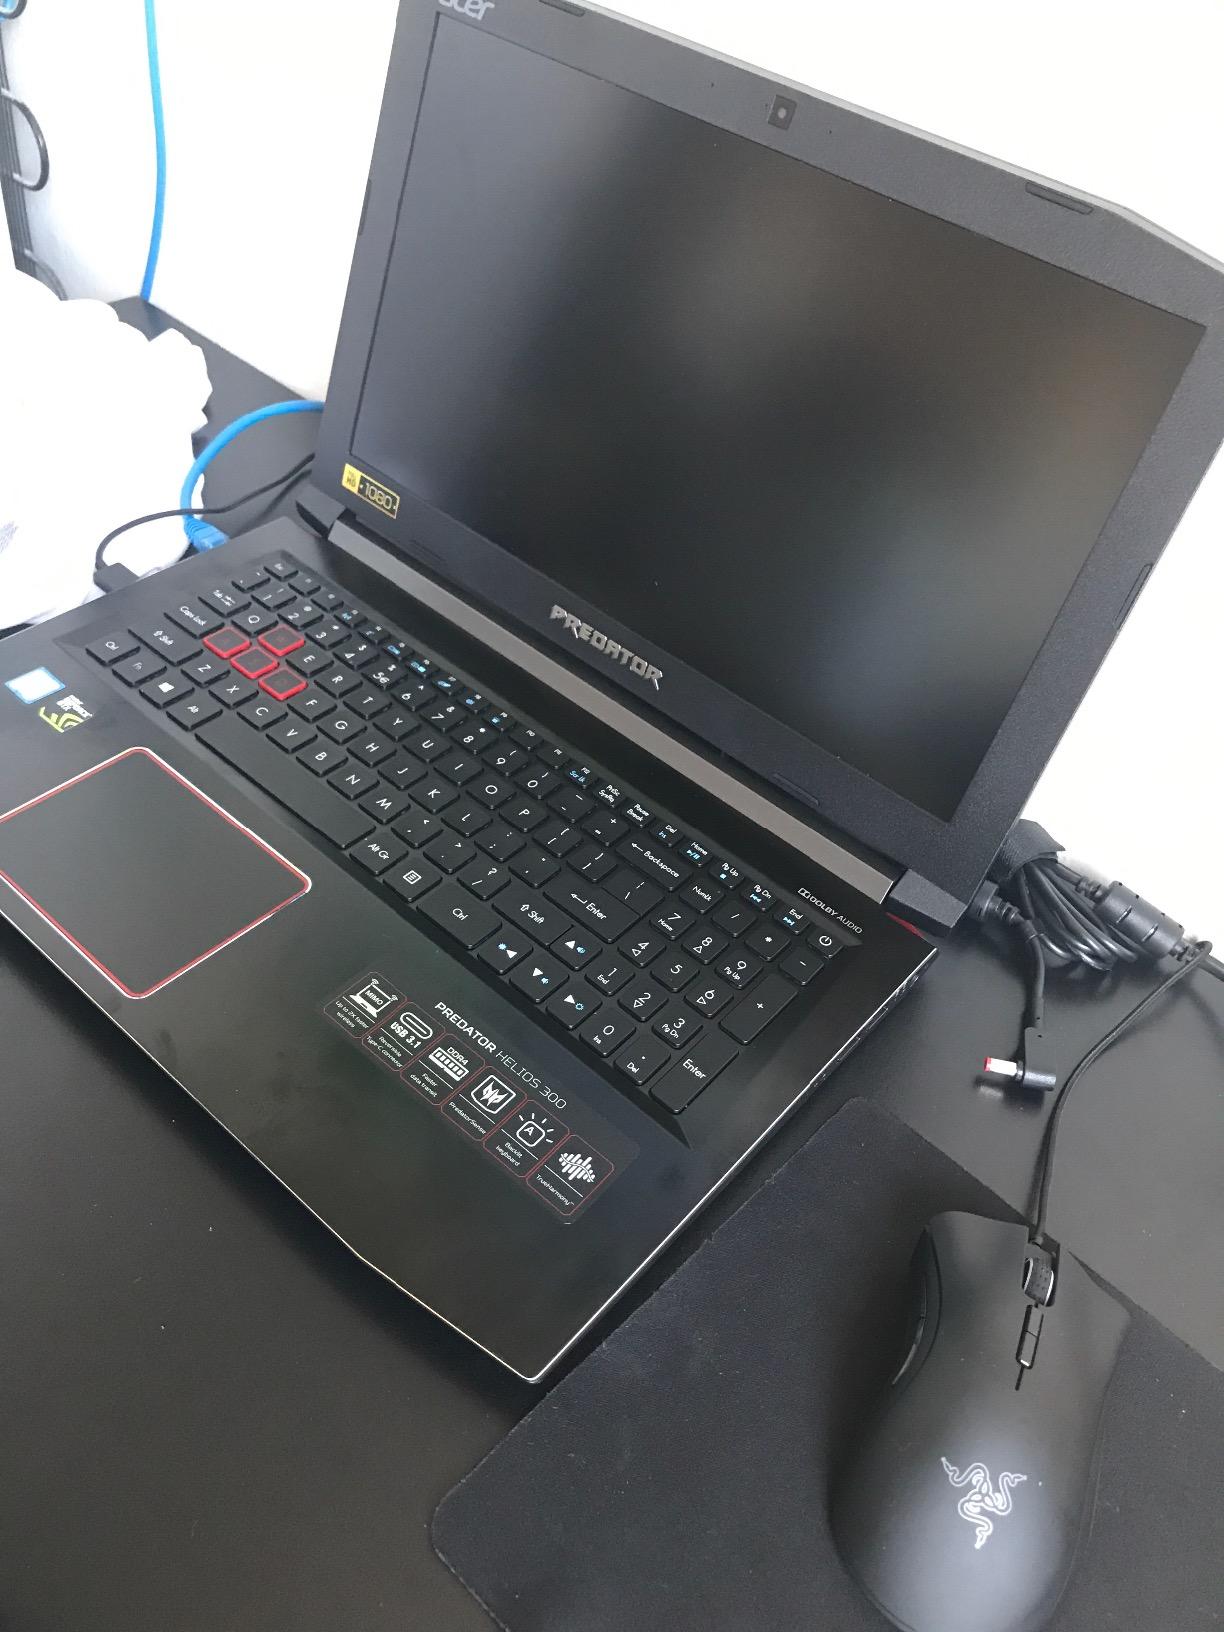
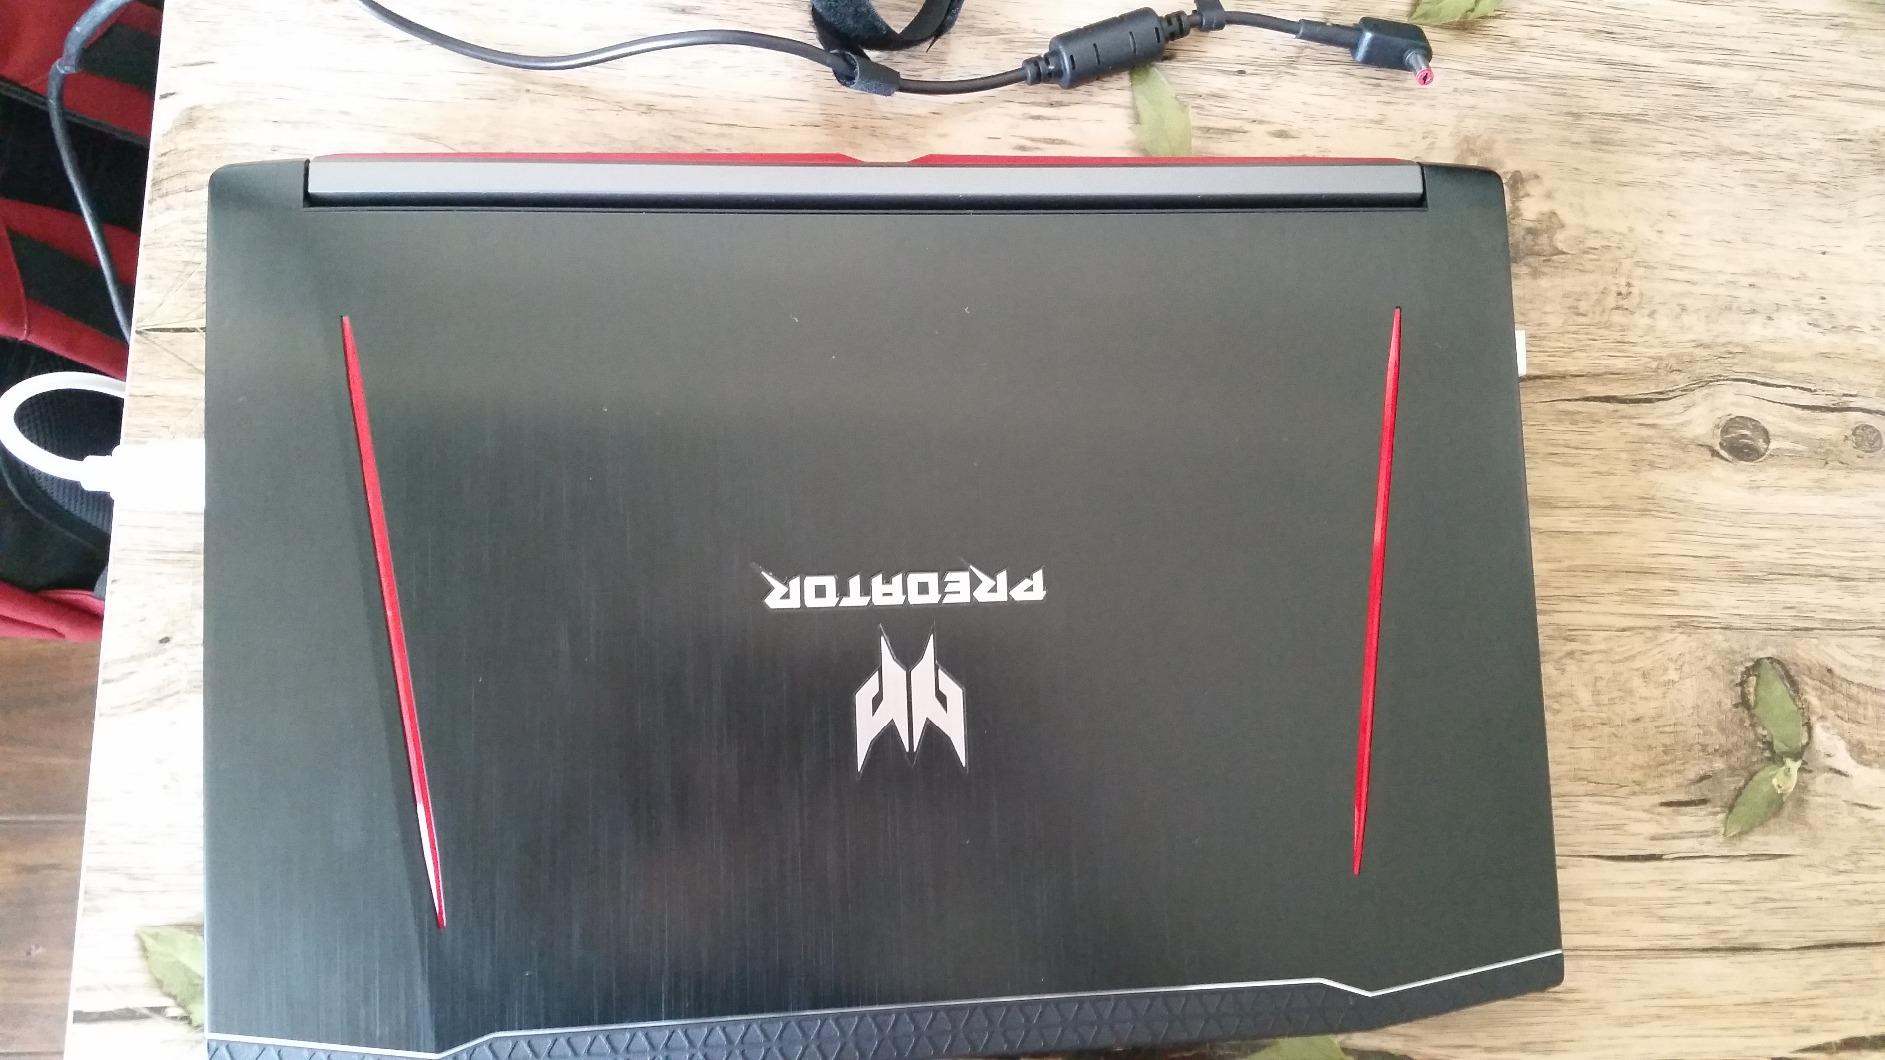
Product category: laptop
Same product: yes